Dersim massacre

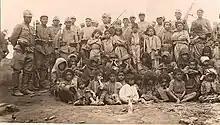
Turkish soldiers with civilians who official documents say were internally exiled; Salman Yeşildağ said they included his sister and were executed after the photo was taken.

The Dersim massacre, also known as Dersim genocide, was carried out by the Turkish military over the course of three operations in the Dersim Province (renamed Tunceli) against Kurdish rebels of Alevi faith, and civilians in 1937 and 1938. Although most Kurds in Dersim remained in their home villages, thousands were killed and many others were expelled to other parts of Turkey. Twenty tons of “Chloracetophenon, Iperit and so on” were ordered and used in the massacre. According to Turkish Army general Osman Pamukoğlu, in the 1990s, the Dersim massacre was carried on the operational order of Mustafa Kemal Atatürk.